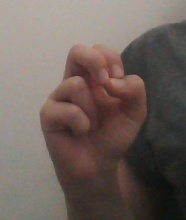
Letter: gaaf